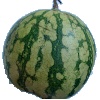
Label: watermelon